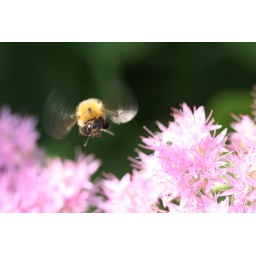
just bzzzzzzing around in my garden, i like the pink and green background